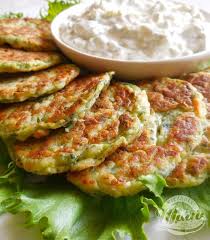
Yemek: mucver